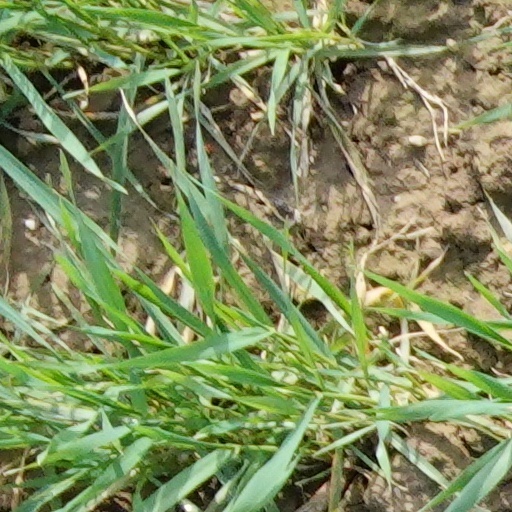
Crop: wheat